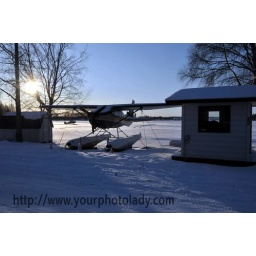
A float plane parked at the lake on a beautiful winter's day! A float plane in the background prepares for take off.